Gibraltar Conservatives

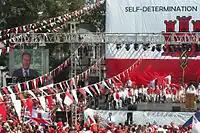
David Cameron speaking at the Gibraltar National Day by video link in 2013.

On the previous two occasions Gibraltar has participated in European elections, the Conservative Party had topped the poll. The Liberal Democrats won the popular vote in the territory for the first time.